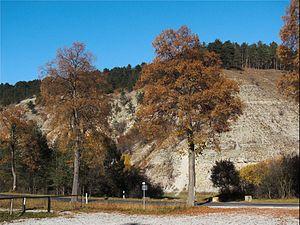
Jonastal est une région protégée d'Allemagne formée au Trias moyen se situant dans le Bassin de Thuringe.